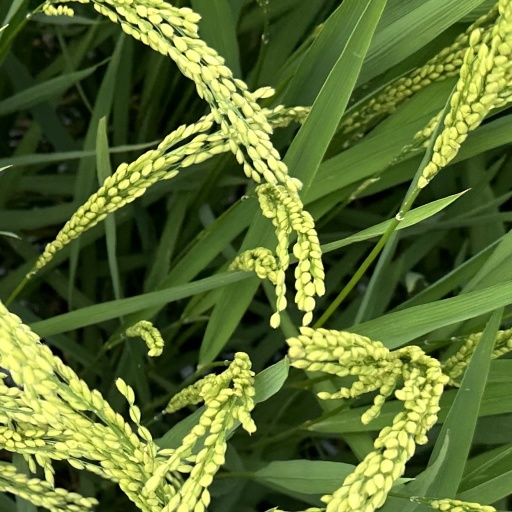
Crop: rice